Rafiyath Rameeza

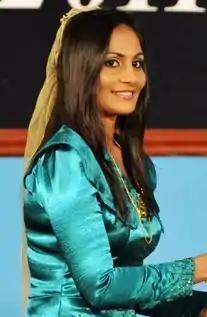
Rameeza receiving the National Award of Recognition, 2011

Rafiyath Rameeza was born and raised in the "Rameez family" where several artists including Ali Rameez and Ibrahim Rameez were brought up and "ruled" the music industry. At the age of 12, while studying at Aminiya School, she competed in the Television Maldives Interschool Singing Competition and continued to participate in the same competition for more years. In 1993, at the age of seventeen, while studying at Malé English School, Rameeza performed the song "Kaakuhey Mithaahuree" in the competition which fetched the award for best performer from her age category and was ranked in the second place of the competition. The following year, she performed the song "Heylaa Hure Ey" which again resulted in her winning the first place in the age category and second place in overall from the competition. She credited the old Bollywood classical songs for the trainings, vocal exercises and techniques she had learnt in singing.